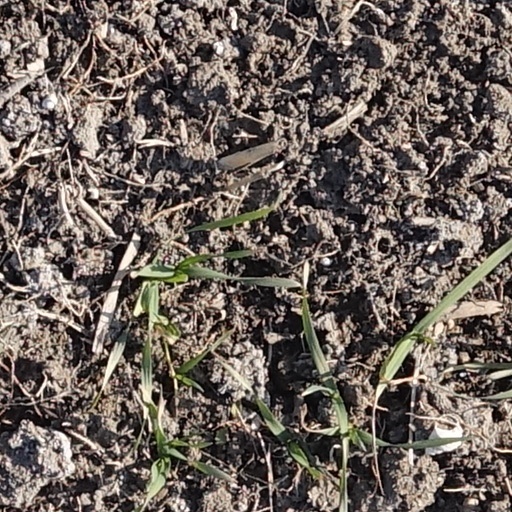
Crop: wheat